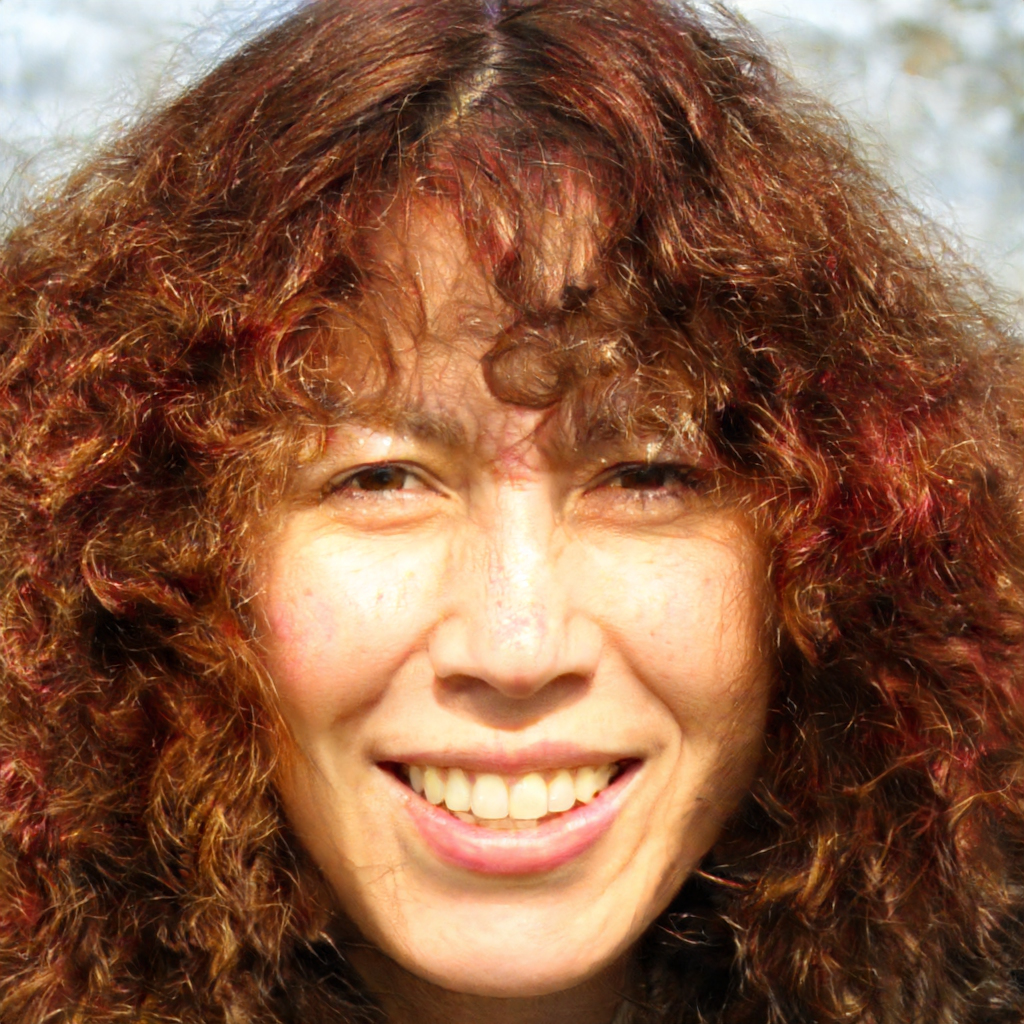
Label: No Watermark